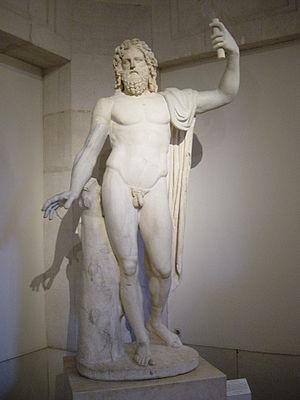
Jupiter, en latin Juppiter ou Iuppiter, est le dieu romain qui gouverne la terre et le ciel, ainsi que tous les êtres vivants s'y trouvant. Il est aussi le maître des autres dieux et est originellement un dieu du ciel, caractéristique que l'on retrouve dans son association aux présages célestes liés aux pratiques divinatoires des prêtres de Rome. Dieu souverain, il a pour attributs l'aigle et le Foudre.
Qui m'emporte est un des premiers romans de l'écrivain Bernard Clavel publié en 1958 aux éditions Robert Laffont qu'il a commencé en 1956 à Vernaison, commune du sud de Lyon où il a longtemps habité et qu'il a terminé à Vernaison-Quinsonnas l'année suivante.
La République romaine est la phase de la civilisation de la Rome antique qui commence en 509 av. J.-C., à la chute de la royauté dont le dernier représentant, Tarquin le Superbe, un Étrusque, est chassé du pouvoir par l'aristocratie patricienne qui profite de l'affaiblissement de l'Étrurie. La République romaine prend fin entre 44 av. J.-C., avec l'assassinat de Jules César, et 27 av. J.-C., au moment où Octave reçoit le titre d'Auguste. L'année 31 av. J.-C., celle de la bataille d'Actium, qui oppose Octave à Marc Antoine, est aussi une date clé avec le dernier affrontement entre deux magistrats de la République romaine, et le début d'une ère où les terres romaines seront dominées par un seul homme : celui que l'on appellera le princeps, ou « empereur ».
Le temple de Jupiter Tonnant est un temple romain construit sur le Capitole à Rome, autrefois confondu avec le temple de Vespasien.